NHL waiver draft

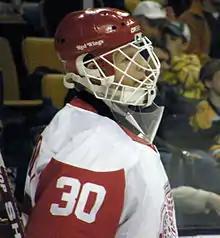
Left unprotected by the Detroit Red Wings for the 2001 NHL waiver draft, Chris Osgood was selected by the New York Islanders and became their starting goaltender, ultimately helping his new team qualify for the playoffs in 2002 for the first time since 1994.

The NHL waiver draft was an annual draft held by the National Hockey League (NHL) from 1977 to 2003. A reworked version of the NHL intra-league draft, the waiver draft was created to help address the league's competitive balances issues and the financial issues some of the expansion teams added in the preceding ten years were undergoing. It was not held during the 1979–80 and 1991–92 seasons due to the 1979 merger with the World Hockey Association and the 1991 NHL dispersal and expansion drafts, respectively. It was discontinued as a result of the collective bargaining agreement that was reached to end the 2004–05 NHL lockout. Over the course of 25 waiver drafts, 231 selections were made and 240 players total changed teams.